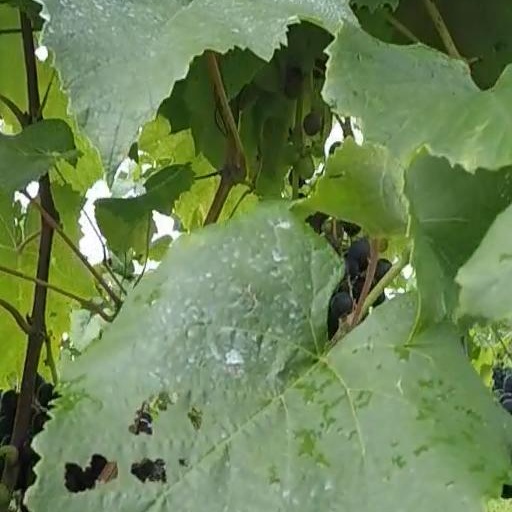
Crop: grape